Ángela Romera Vera

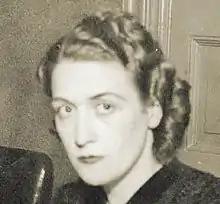

Ángela Constantina Romera Vera (11 March 1912 – 4 June 1990) was an Argentine legal scholar. Her country's first woman ambassador, she served as Argentina's representative in Panama from 1958 to 1962.